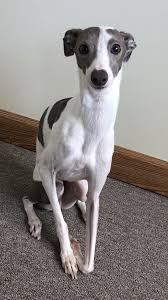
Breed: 238-n000099-Italian_greyhound